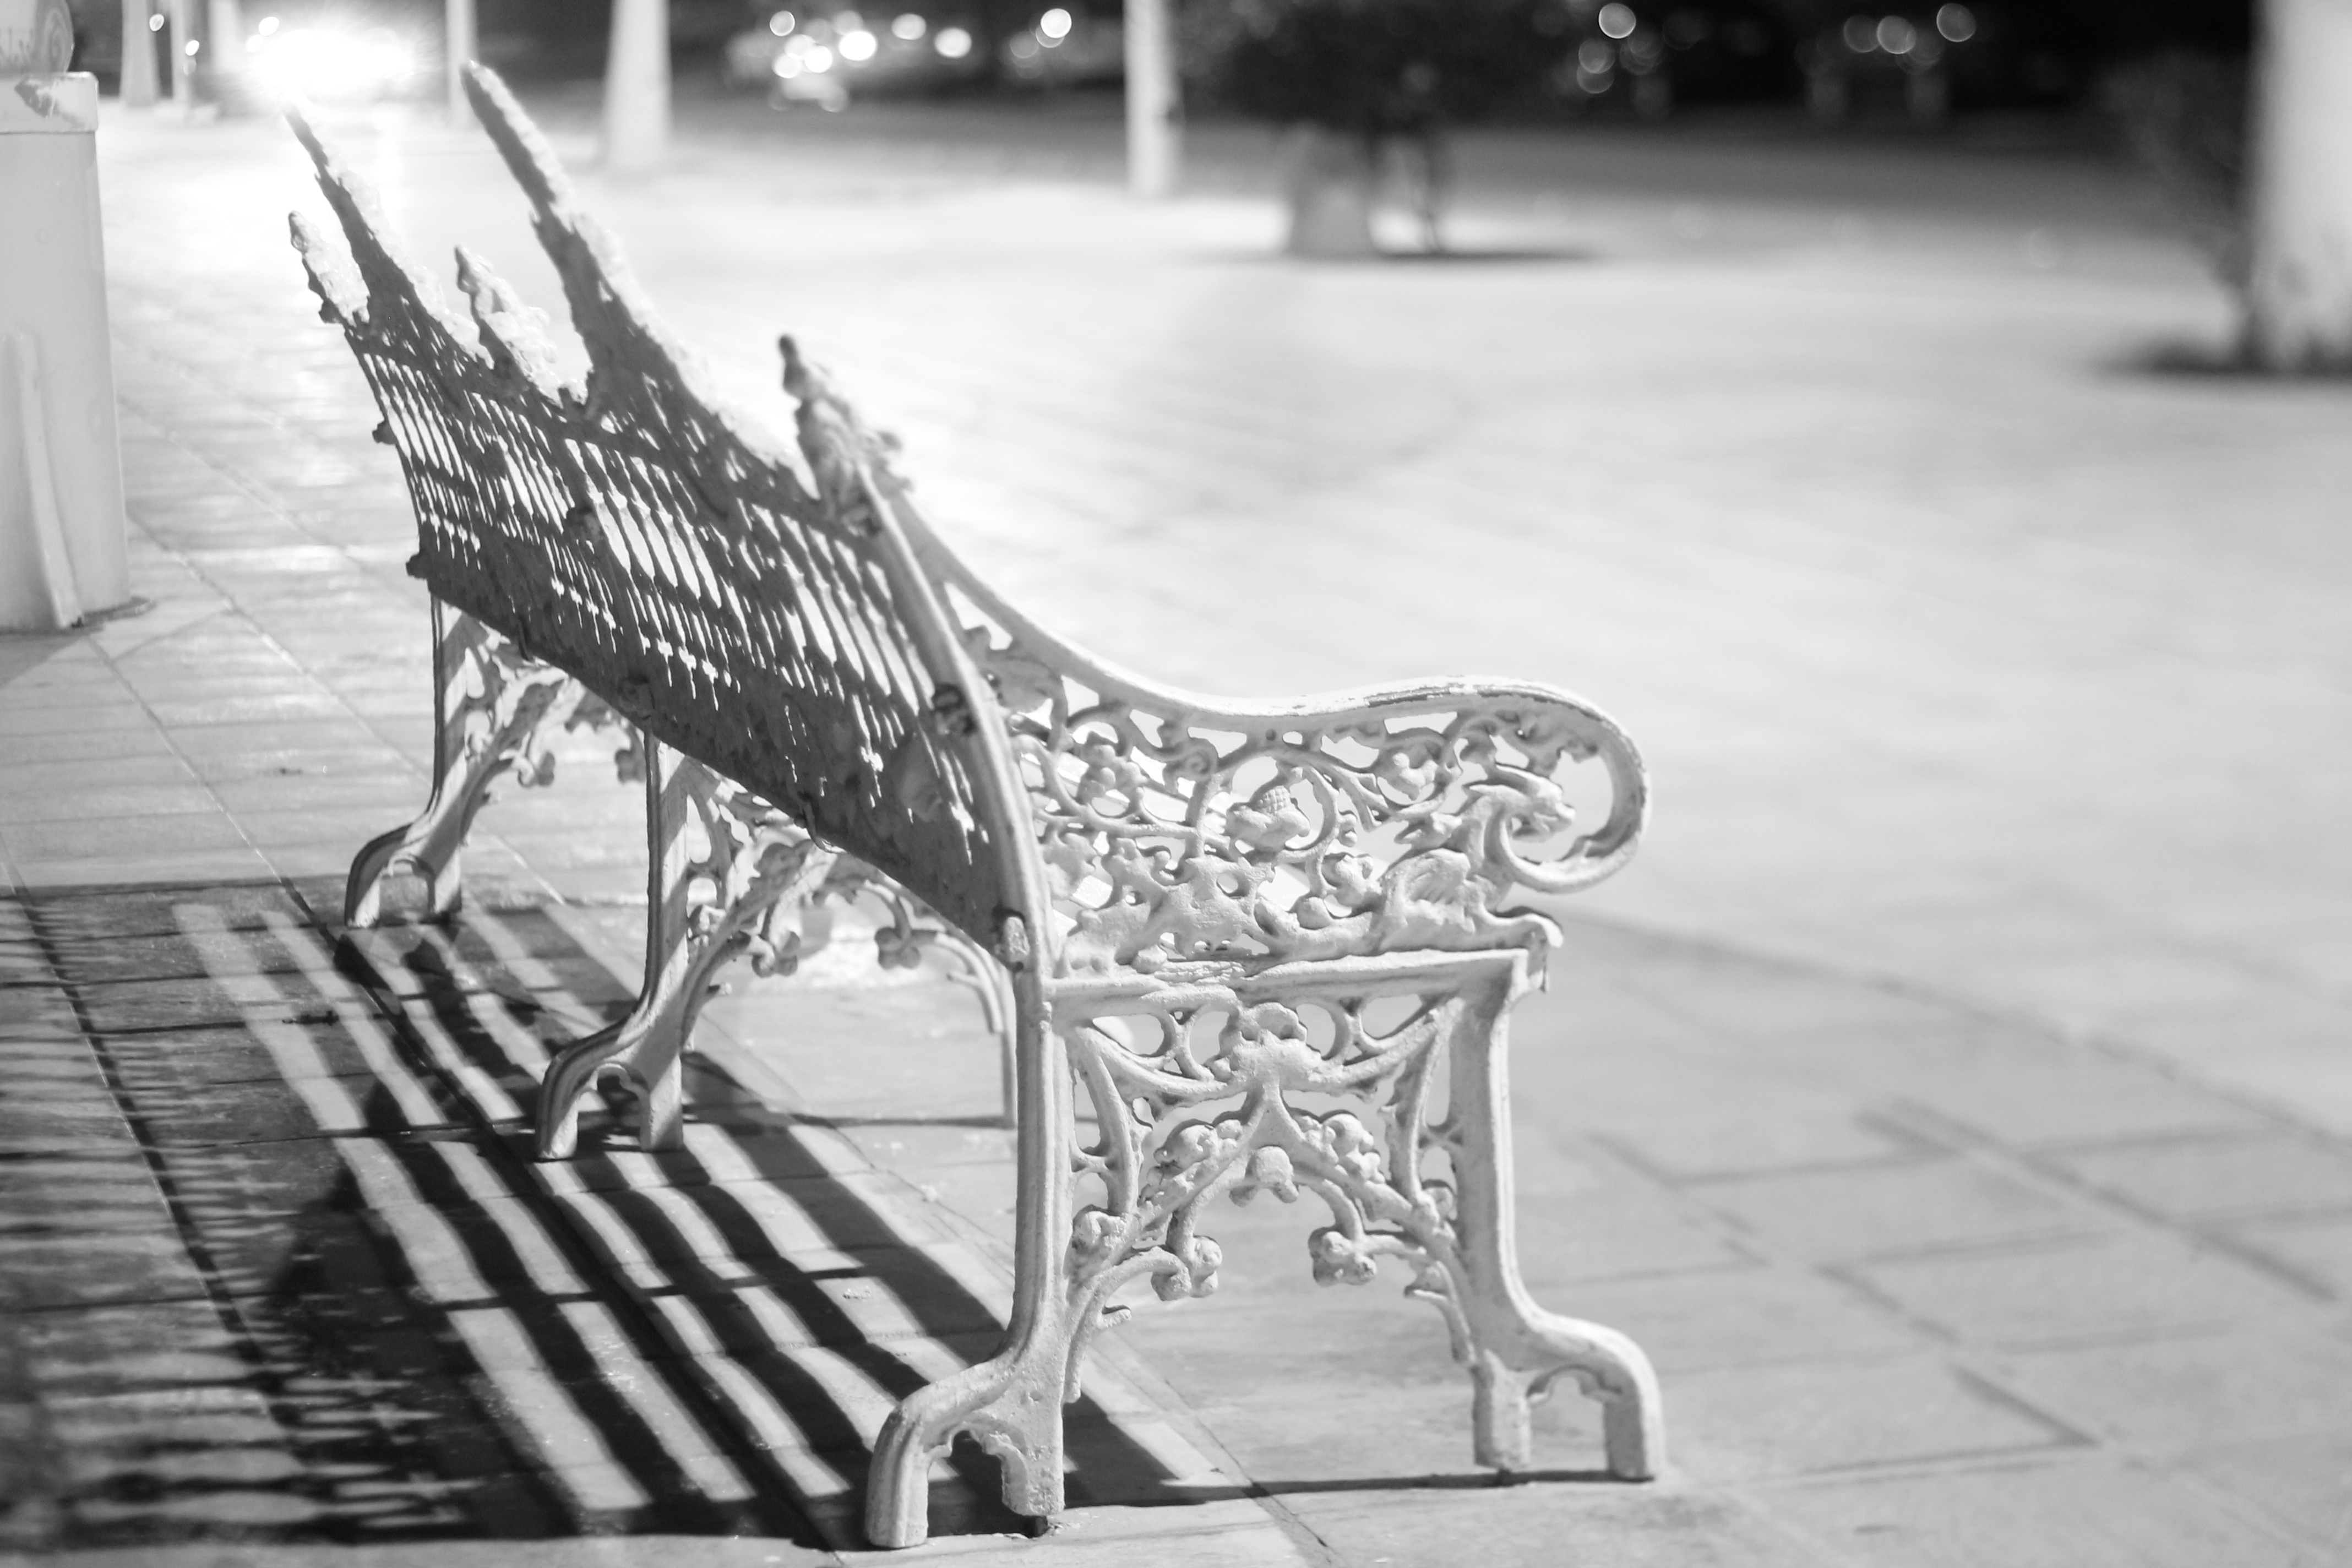
black and white, white, chair, sitting, furniture, monochrome, sculpture, drawing, design, monochrome photography, human positions